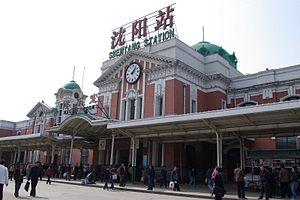
La gare de Shenyang est une gare ferroviaire chinoise situé à Shenyang. Elle est créée en 1899, puis reconstruite en 1910.